Culture of Cornwall

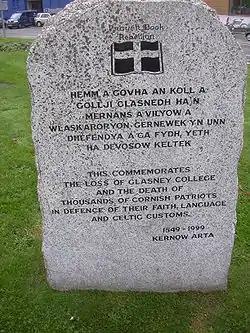
Penryn, Prayer Book Rebellion Memorial, near the site of Glasney College

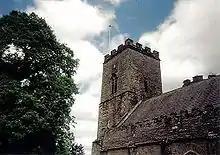
St German's priory church, St Germans

Celtic Christianity was a feature of Cornwall and many Cornish Saints are commemorated in legends, churches and placenames.